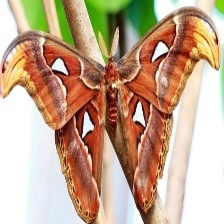
Species: HERCULES MOTH